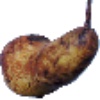
Label: Pear Abate 1